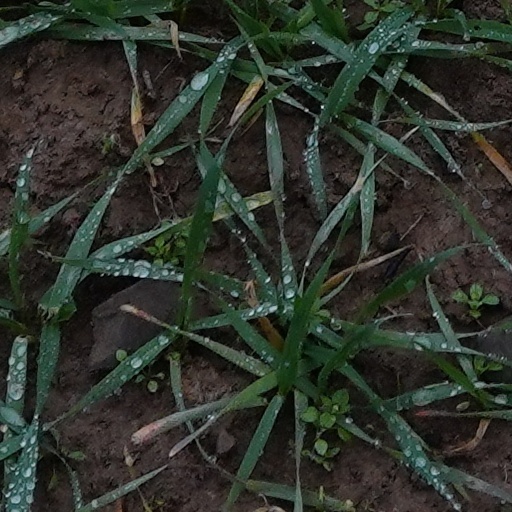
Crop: wheat